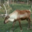
Label: deer